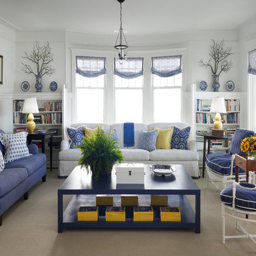
example of a coastal carpeted living room design with white walls